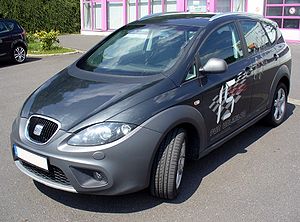
Seat / Modeller
SEAT, S.A. er en spansk bilproducent med hovedsæde i Martorell nær Barcelona. Virksomheden blev grundlagt 9. maj 1950 af Instituto Nacional de Industria, et statsejet industri-holdingselskab.